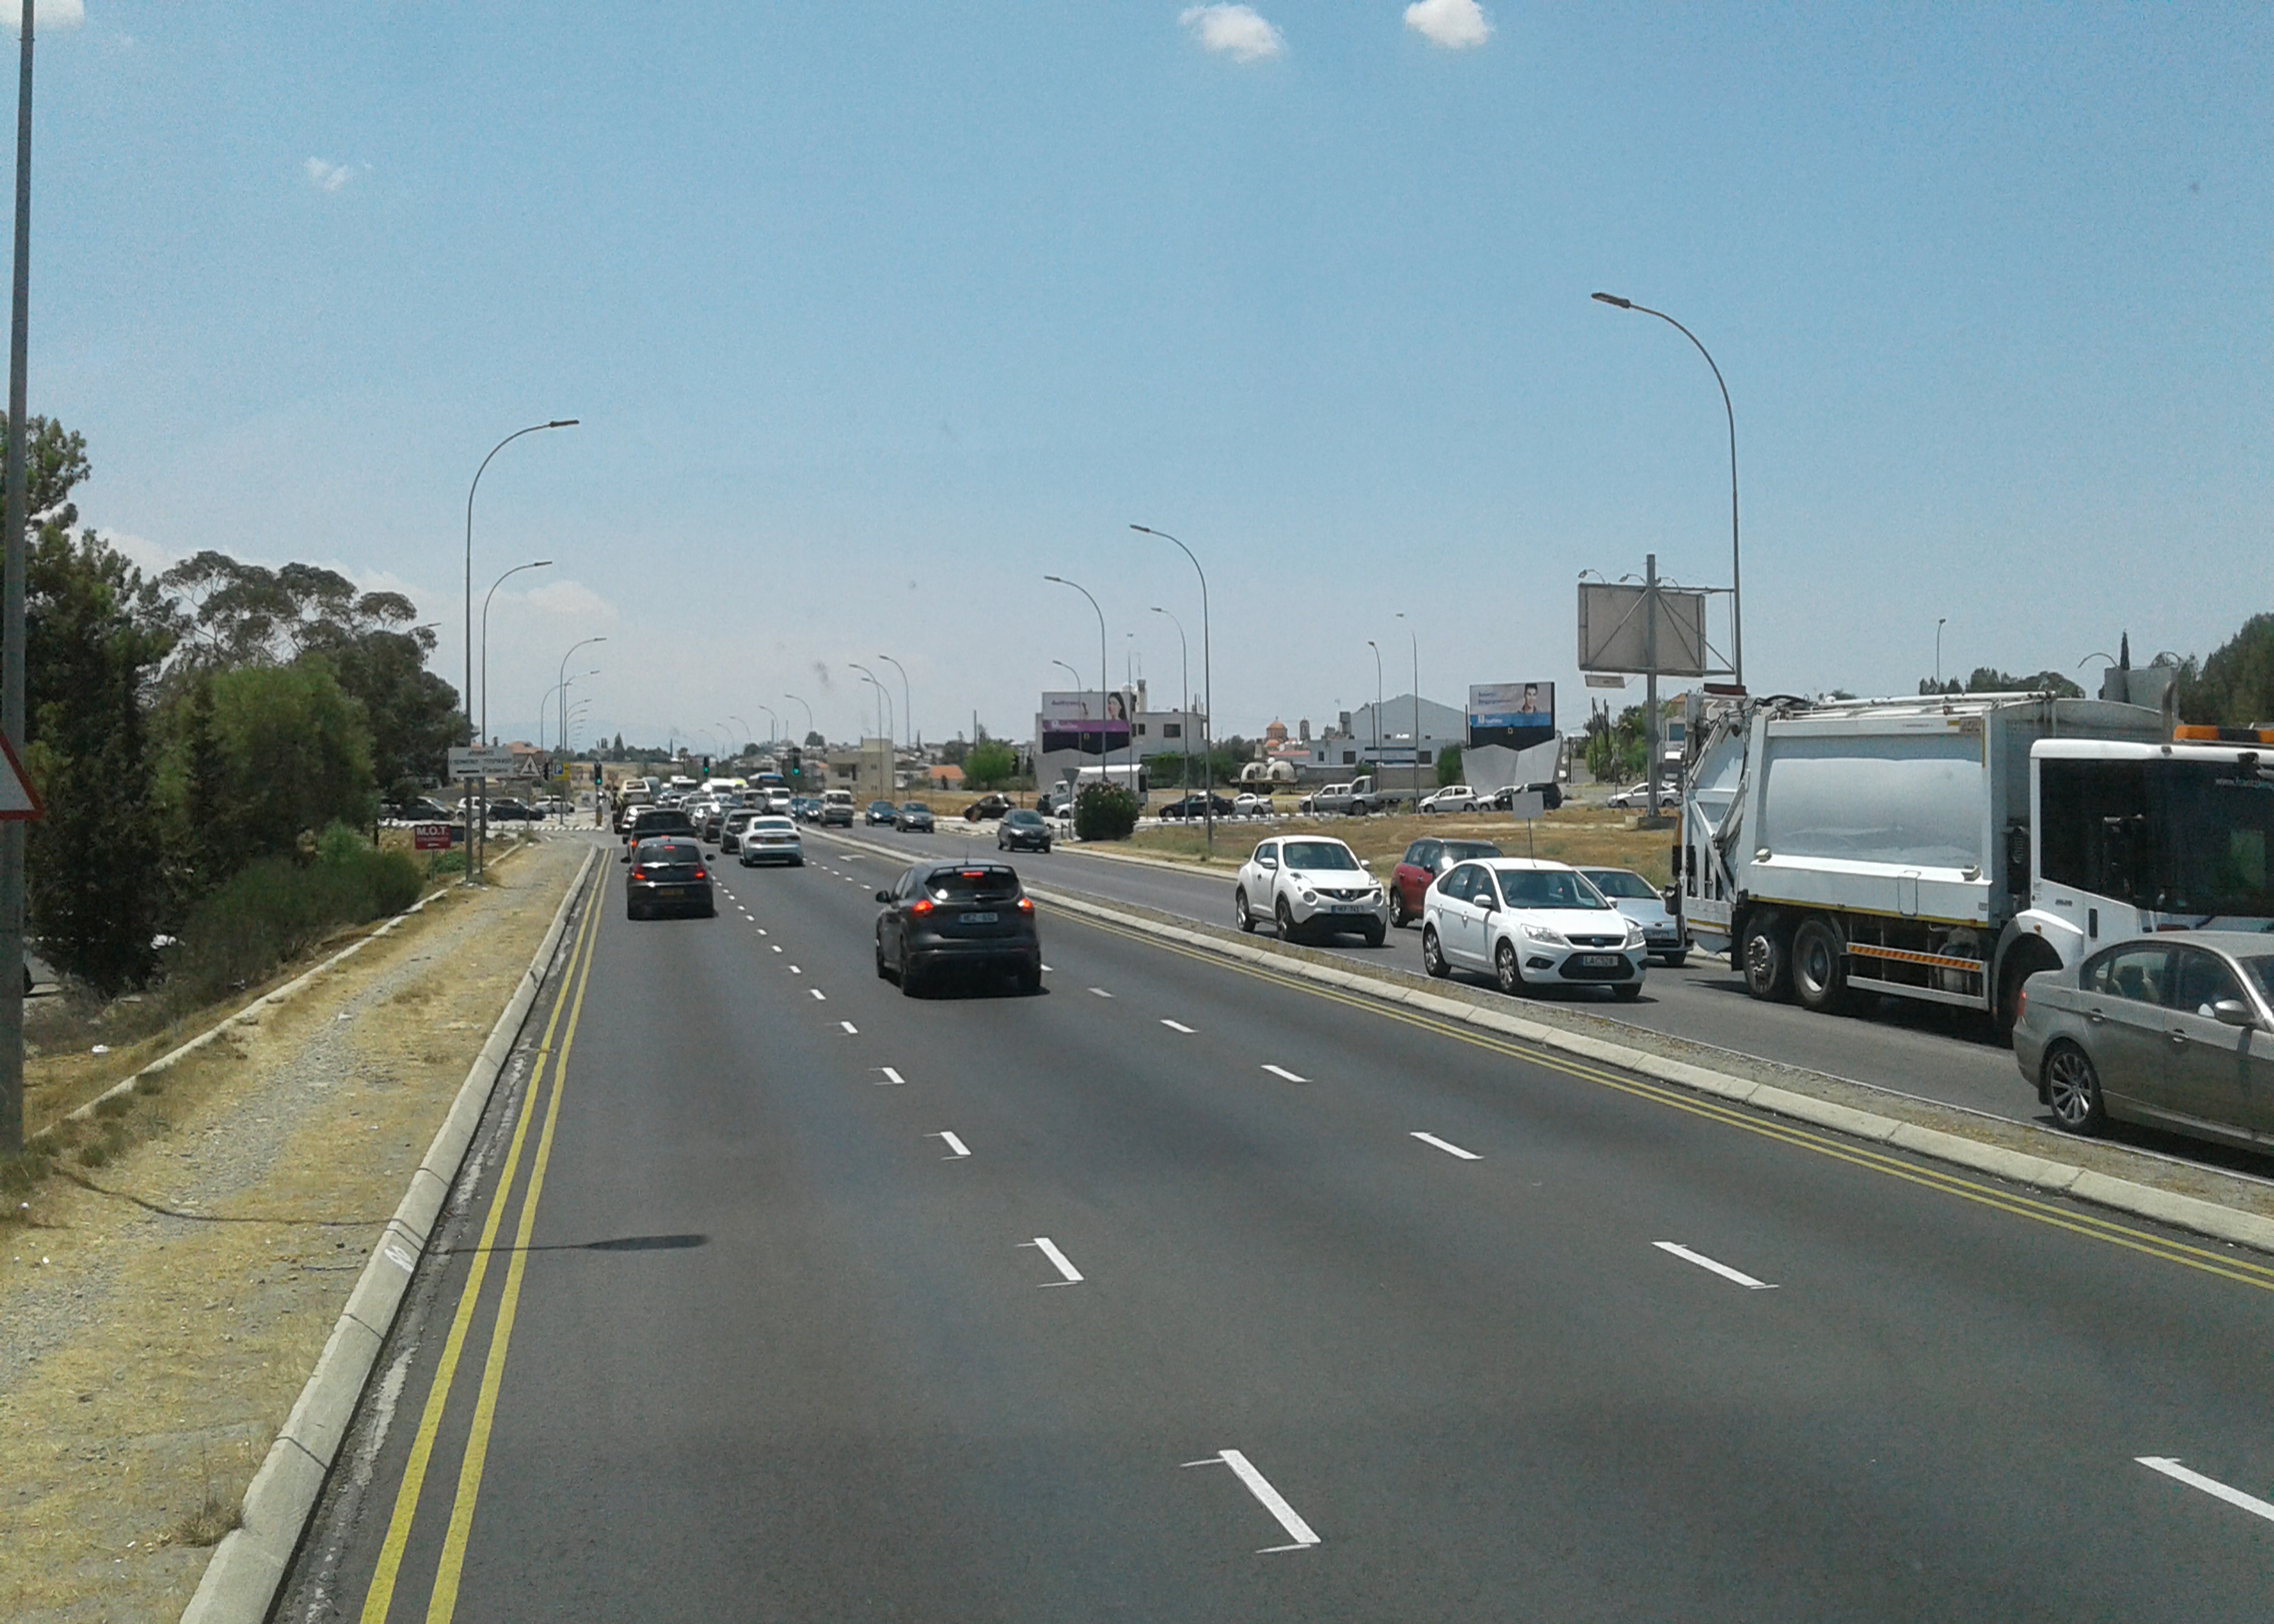
sky, road, traffic, asphalt, cars, car, wheel, tire, street light, vehicle, cloud, infrastructure, motor vehicle, road surface, truck, thoroughfare, tree, vehicle registration plate, city, public utility, event, automotive exterior, shoulder, freeway, lane, windshield, nonbuilding structure, street, urban design, family car, luxury vehicle, highway, suburb, automotive mirror, tar, compact car, automotive window part, van, electricity, road trip, pedestrian, light commercial vehicle, rolling, personal luxury car, full size car, transport, sidewalk, light fixture